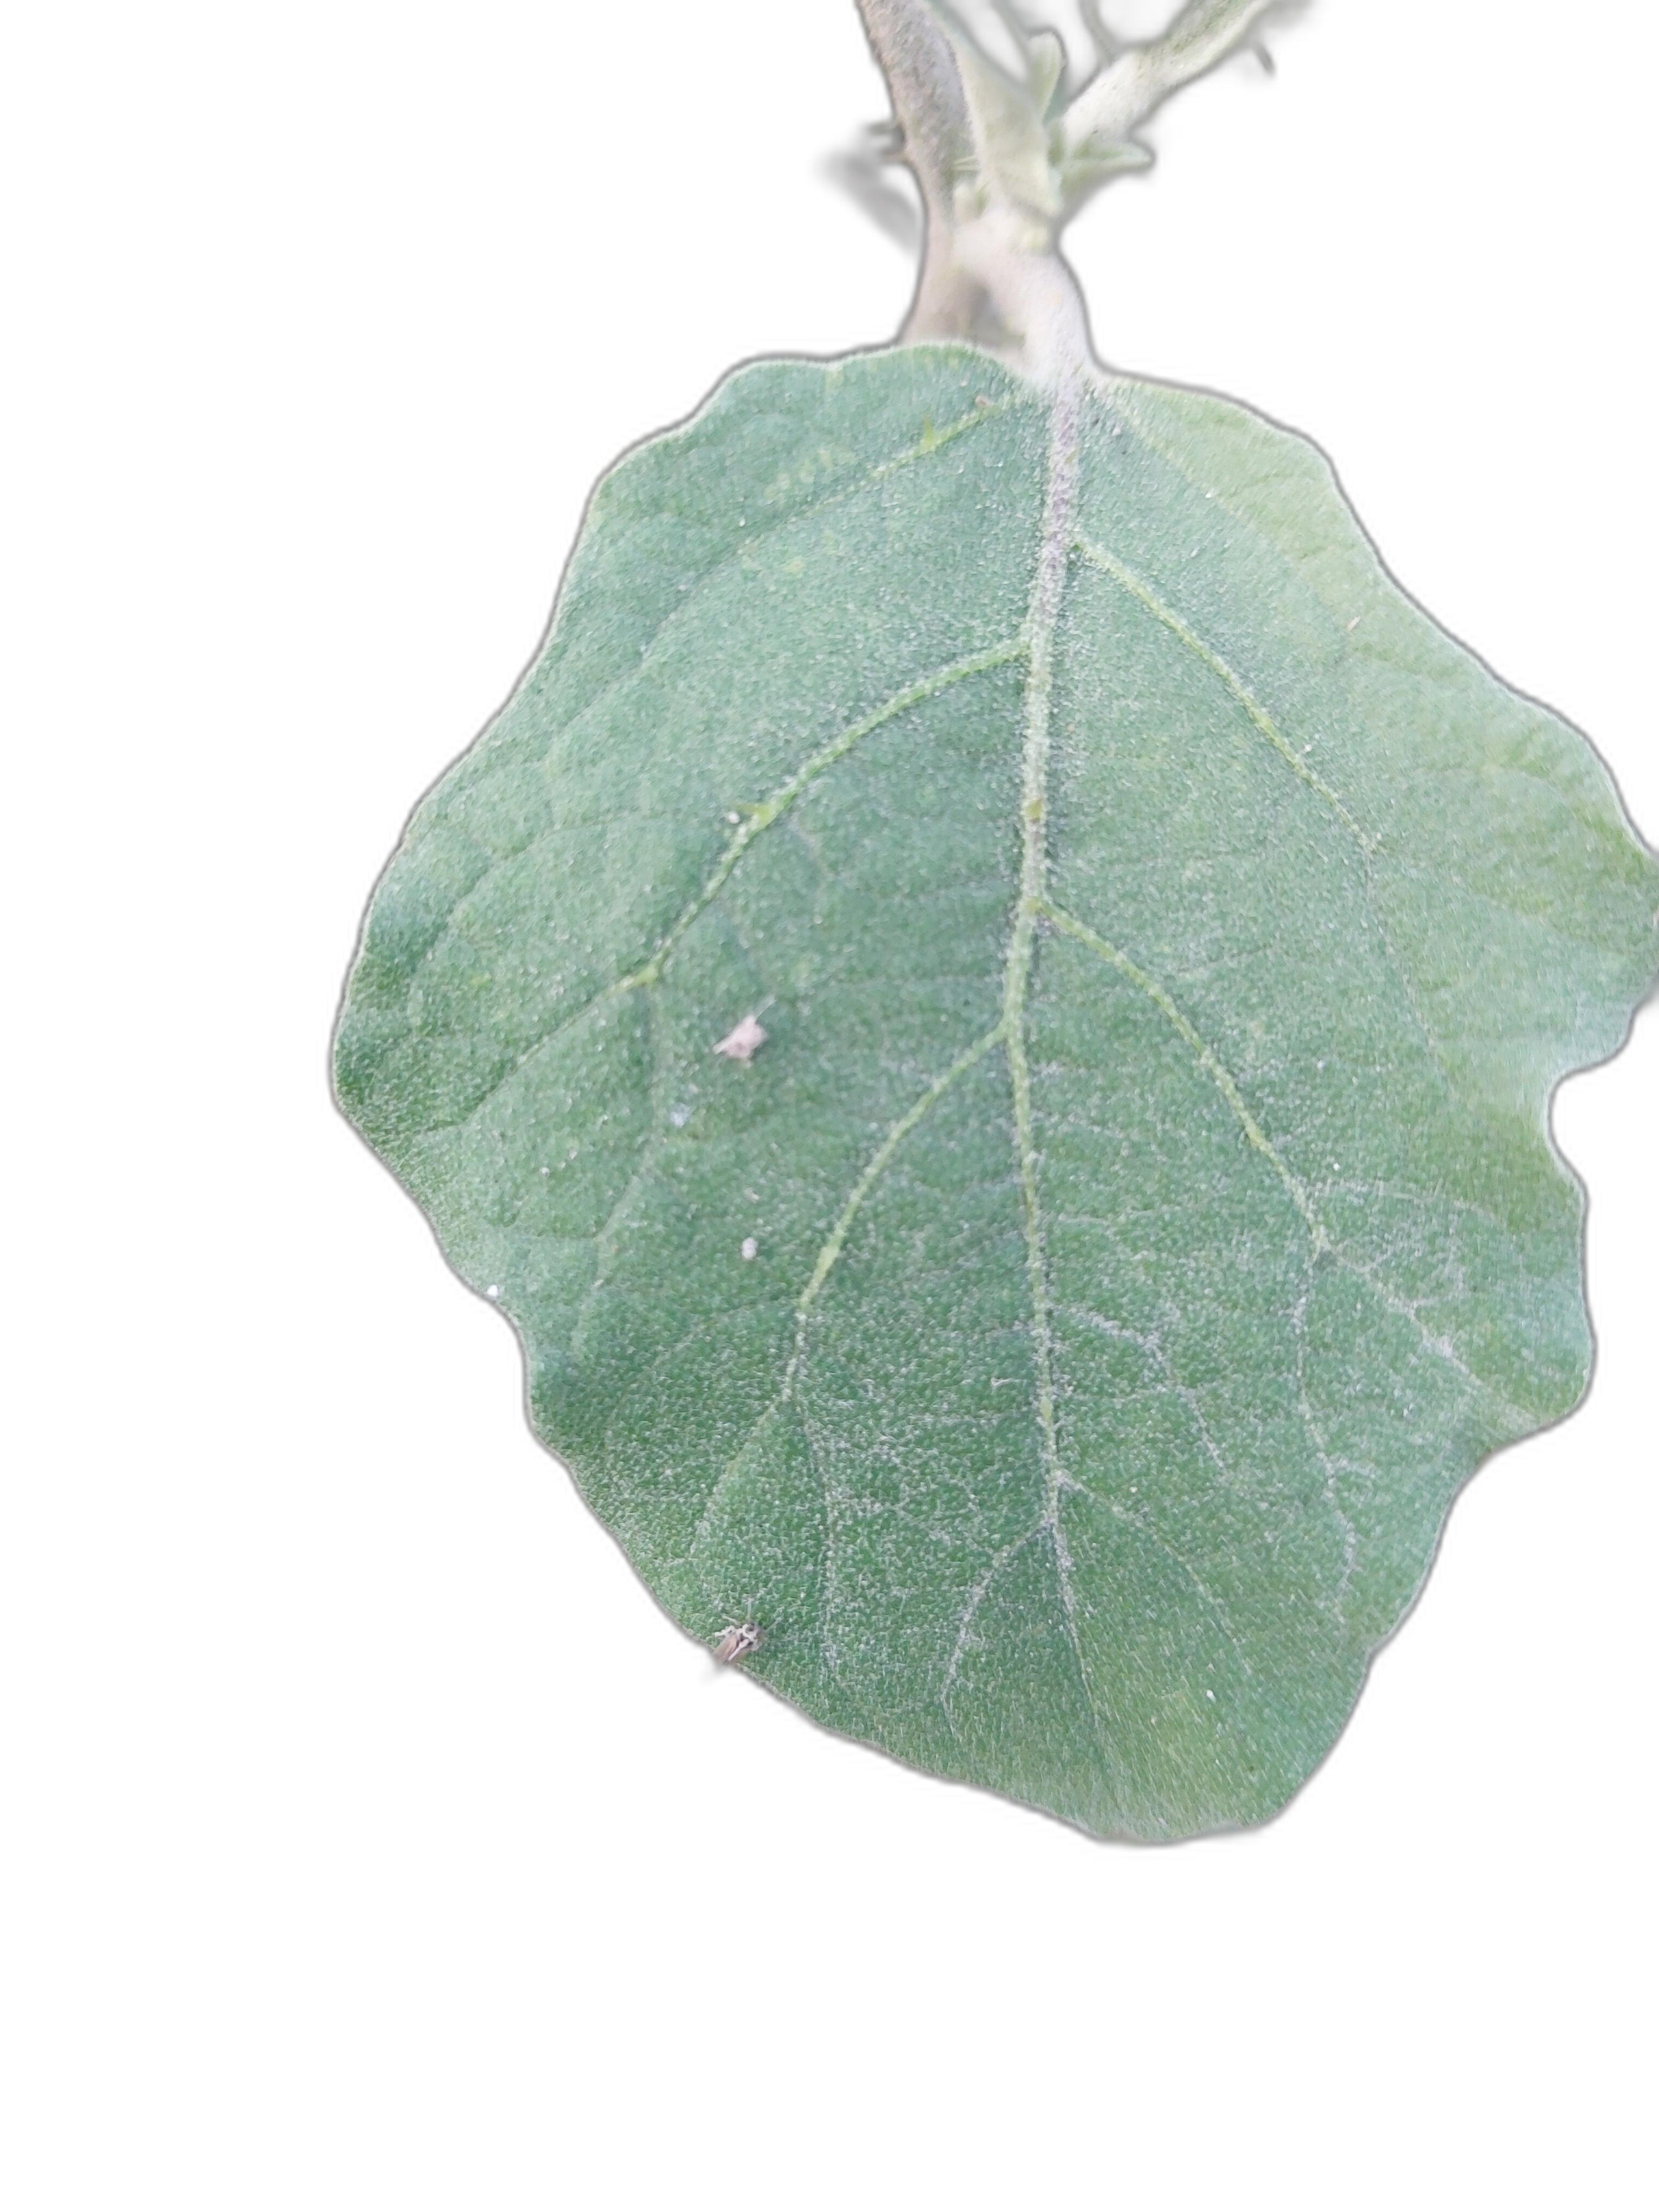
Label: White Mold Disease